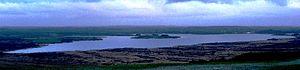
Le réservoir St Michel vu depuis les Monts d'Arrée (Brennilis, Finistère, Bretagne, France)
Brennilis [bʁεnilis] est une commune du département du Finistère, dans la région Bretagne, en France. Elle est connue pour son ancienne centrale nucléaire.
Le Réservoir de Saint-Michel dit aussi Lac Saint-Michel est un lac artificiel de 450 ha, créé entre 1929 et 1936 dans les marais et tourbières du Yeun Elez.